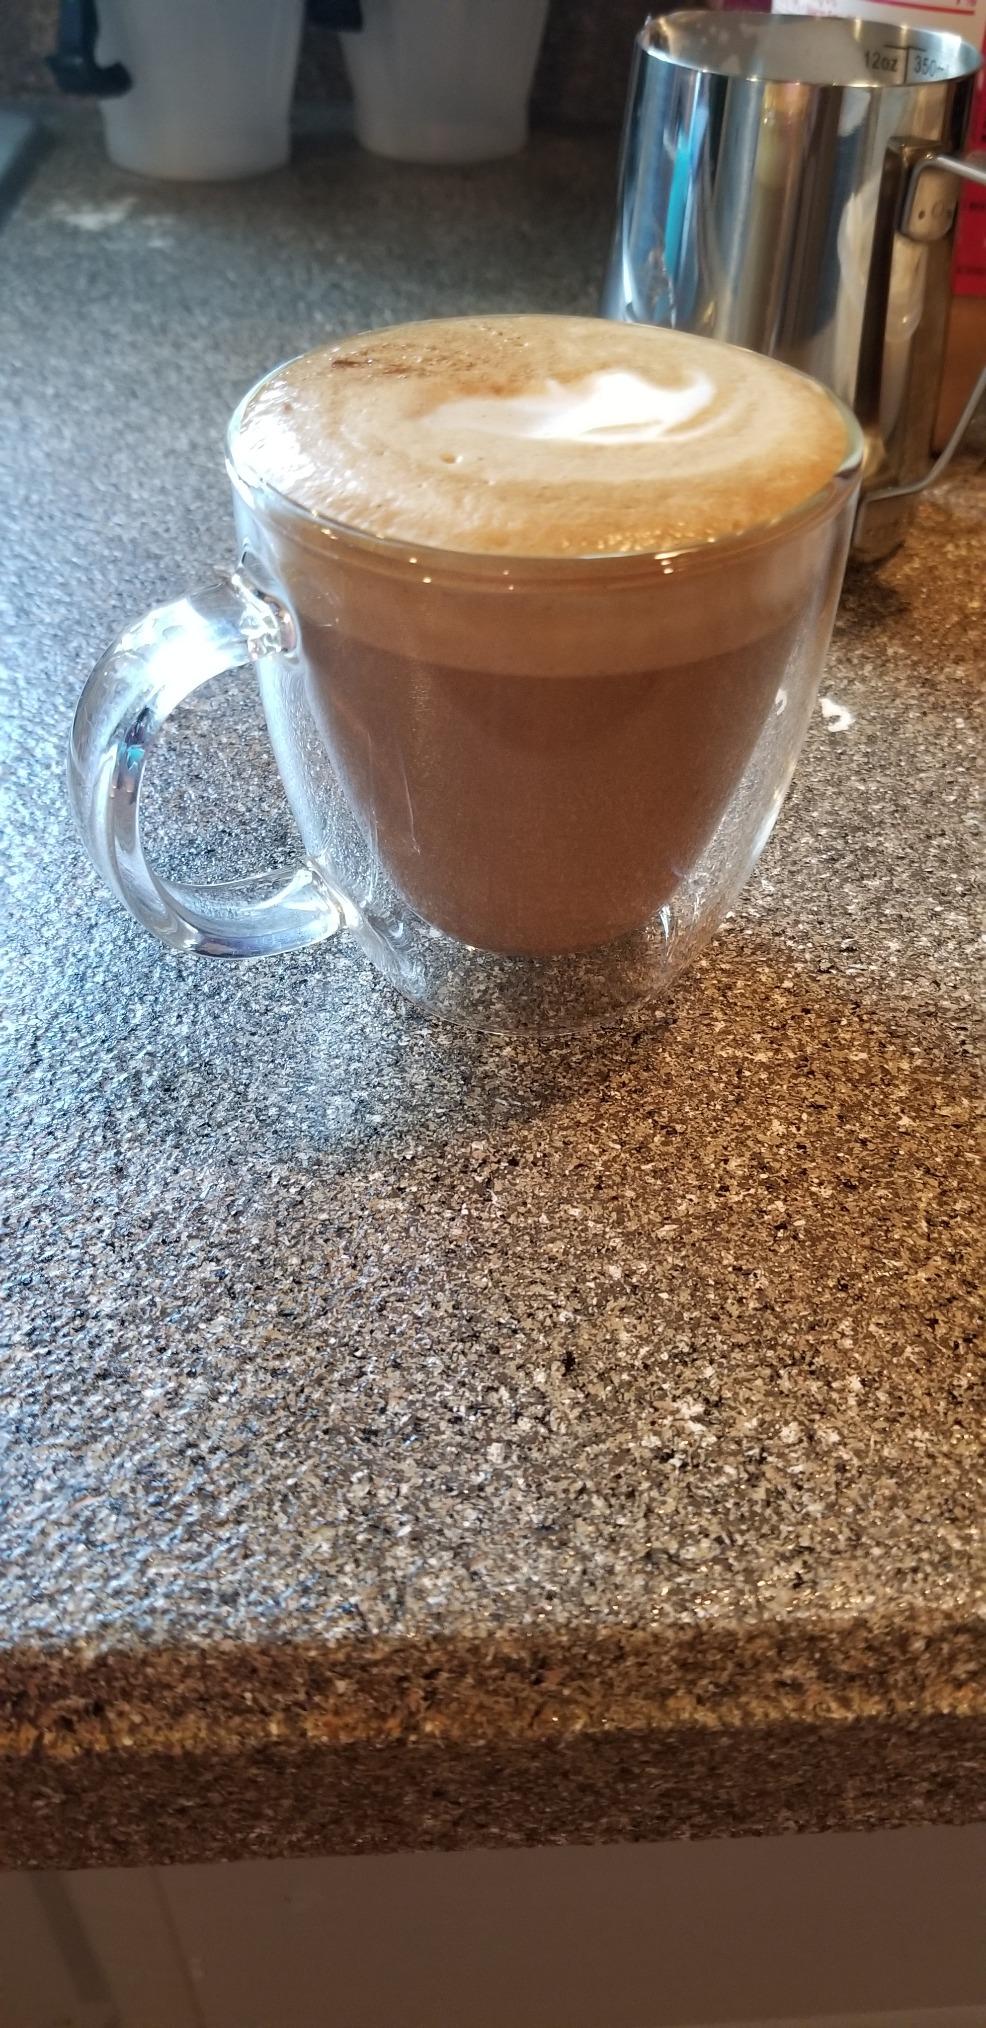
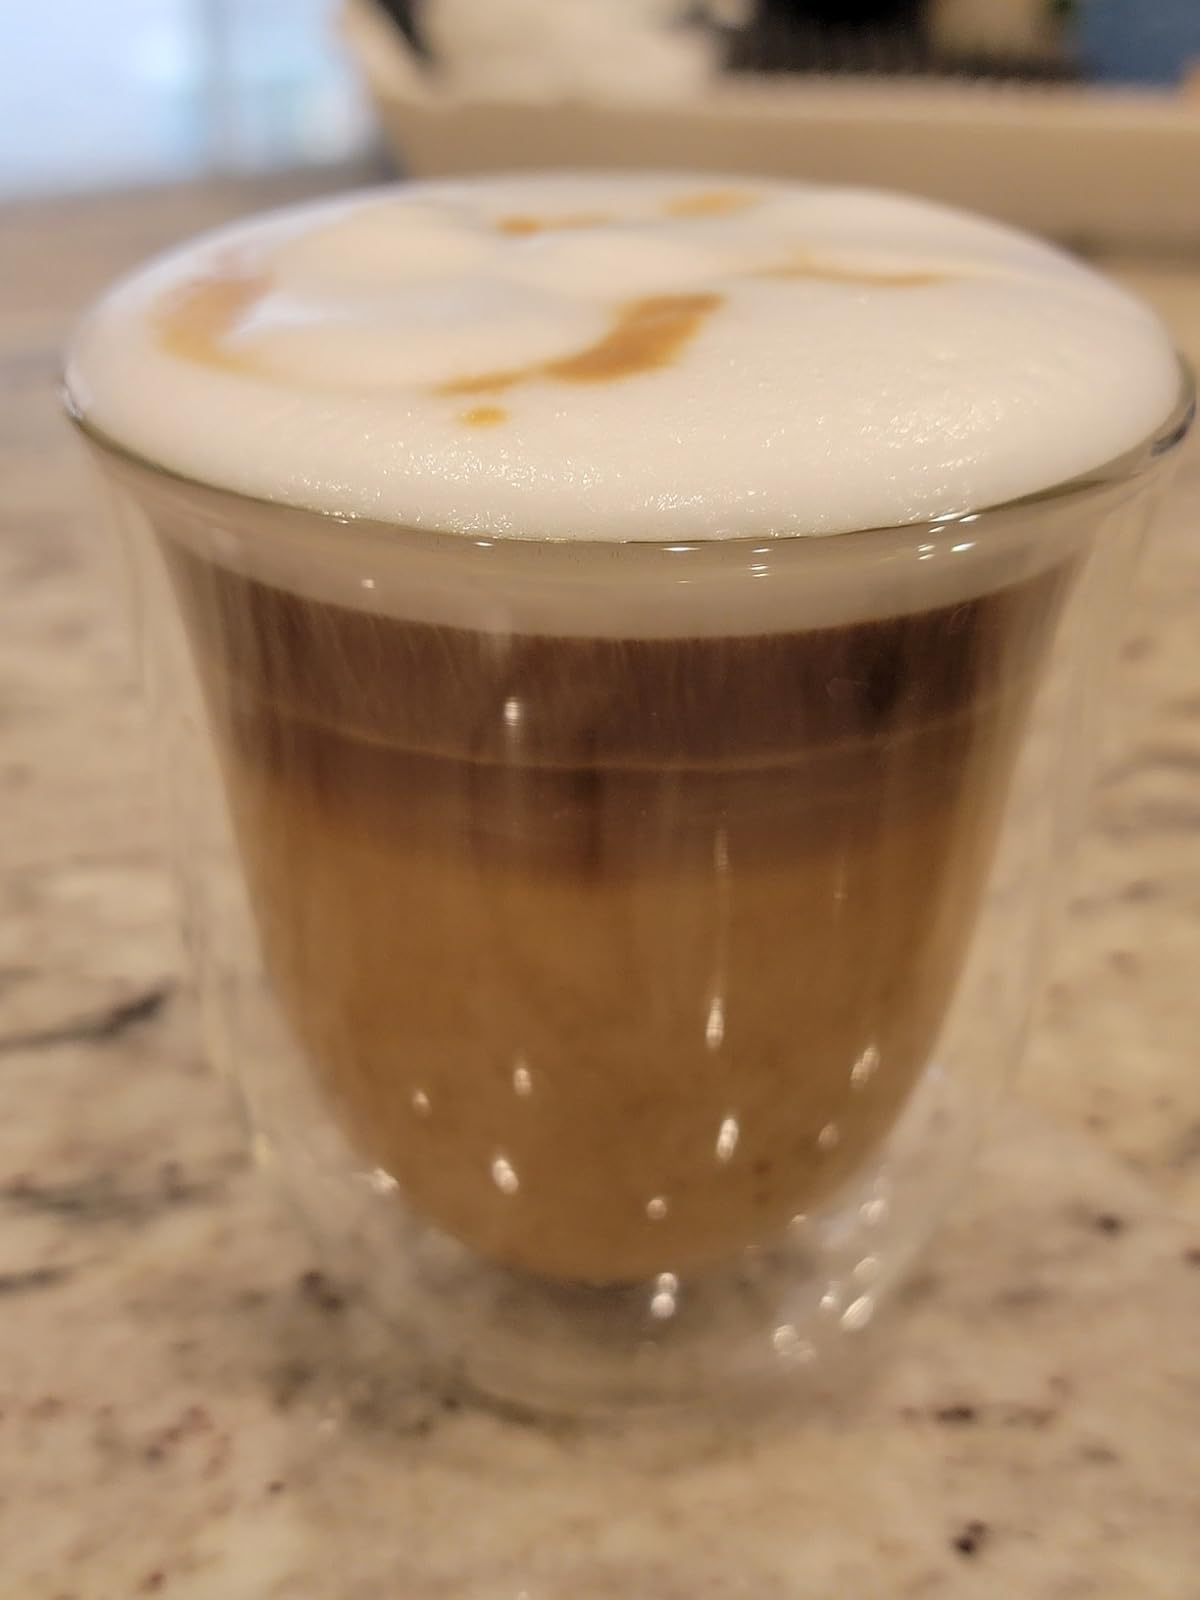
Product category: items_mug
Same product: no